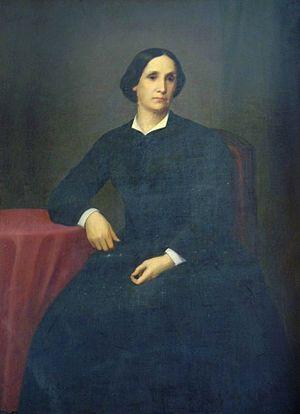
Juan José Flores était un général et homme d'État sud-américain. Il a participé à la guerre d’indépendance de l’Équateur de 1830 et en fut le premier président de 1830 à 1834, puis de nouveau de 1839 à 1845 après un intermède de Vicente Rocafuerte, intermède pendant lequel il assura la fonction de chef des armées. Il débuta un troisième mandat le 1ᵉʳ avril 1843, mais fut chassé du pouvoir le 6 mars 1845. Il est souvent désigné en Équateur comme « Le Fondateur de la République ».